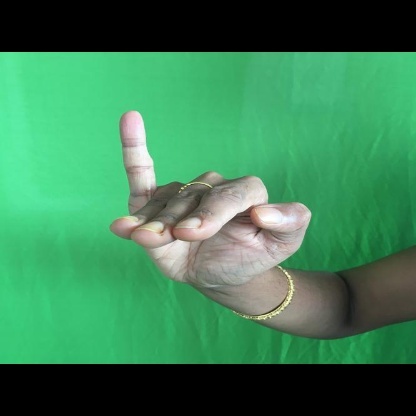
Mudra: Hamsapaksha